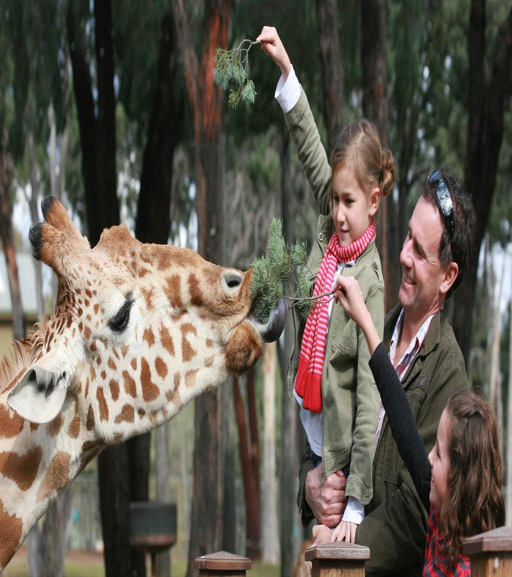
a city is home to a well - known zoo .